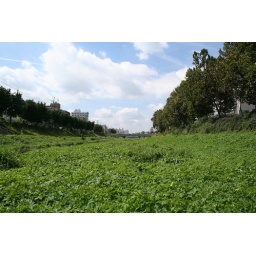
A field of green sits under the blue sky with much of civilization hidden from view.